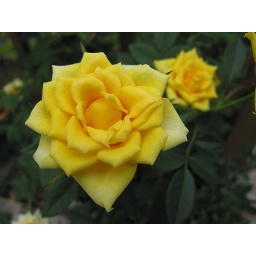
The yellow rose in the pot continues to flower.